Assis

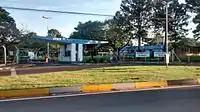
Hall of UNESP of Assis's campus

Furthermore, in 1956 the São Paulo State Legislature approved the Bill proposed by the House Representative Mr José Santilli Sobrinho who creates the Faculty of Philosophy, Sciences and Languages of Assis ("Faculdade de Filosofia, Ciências e Letras de Assis") as an Institute for Higher Education.